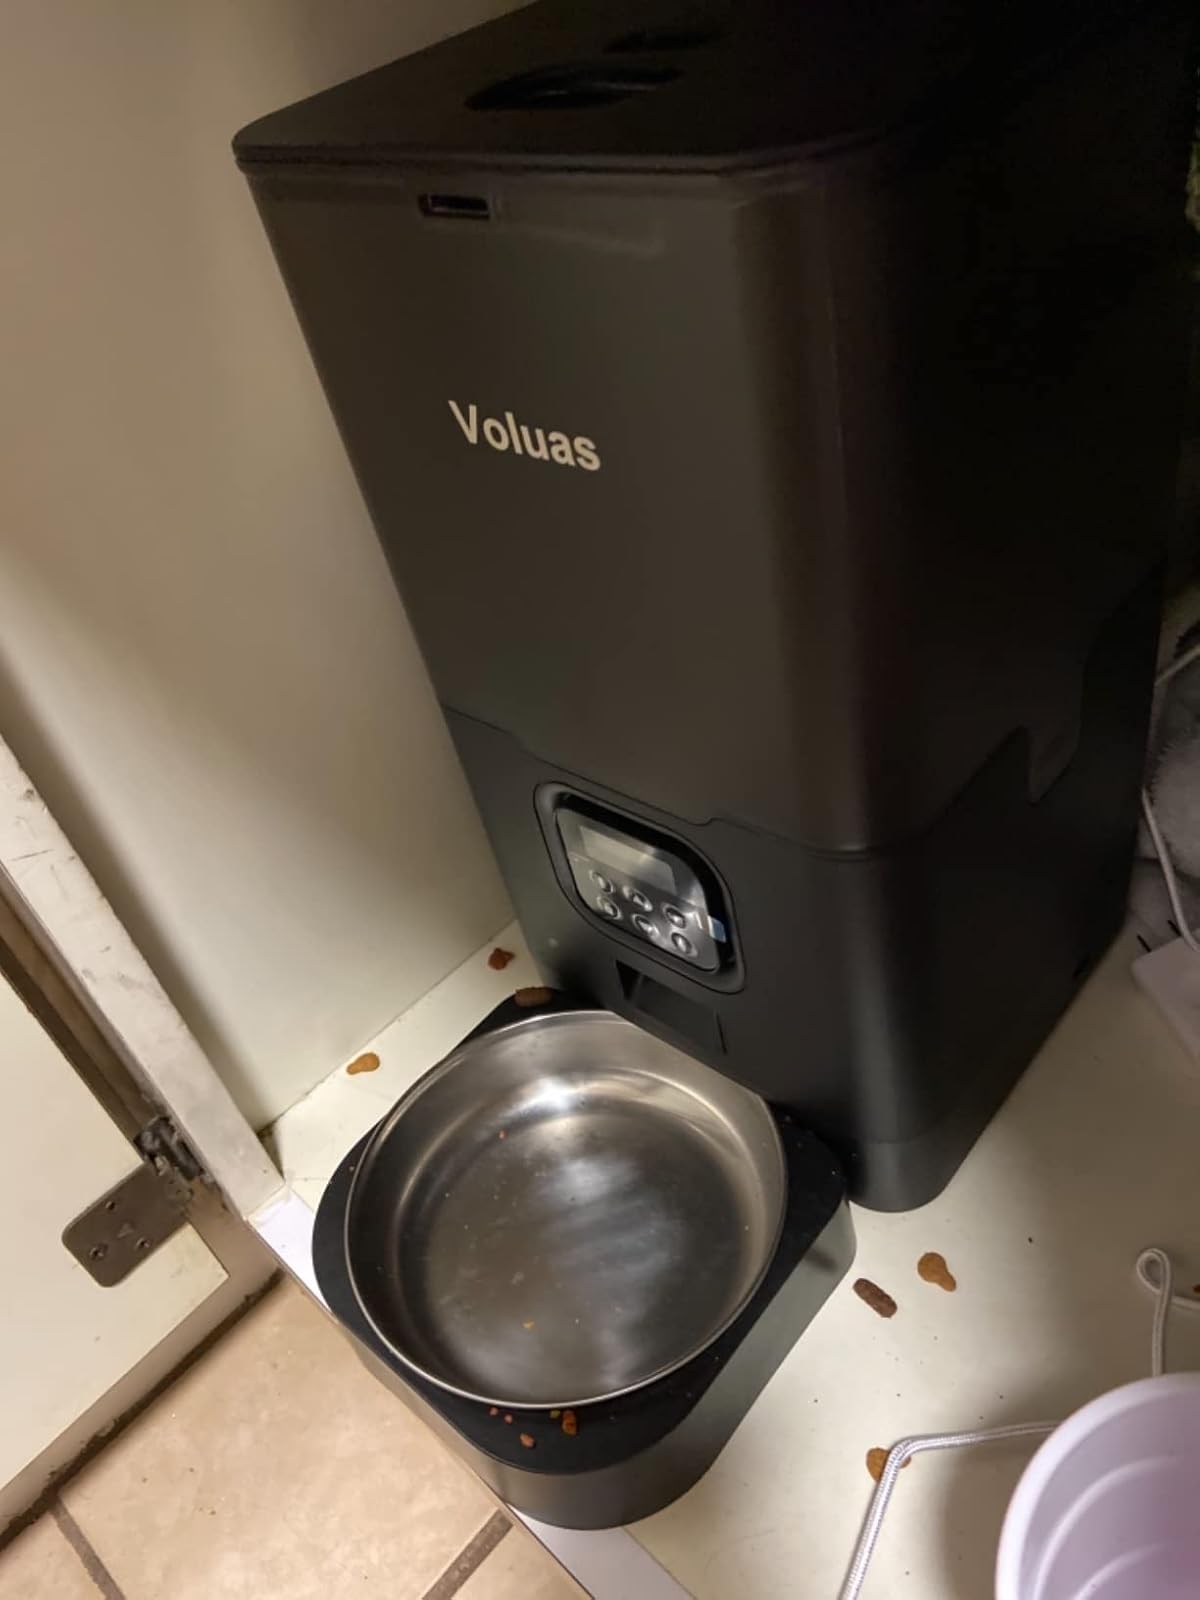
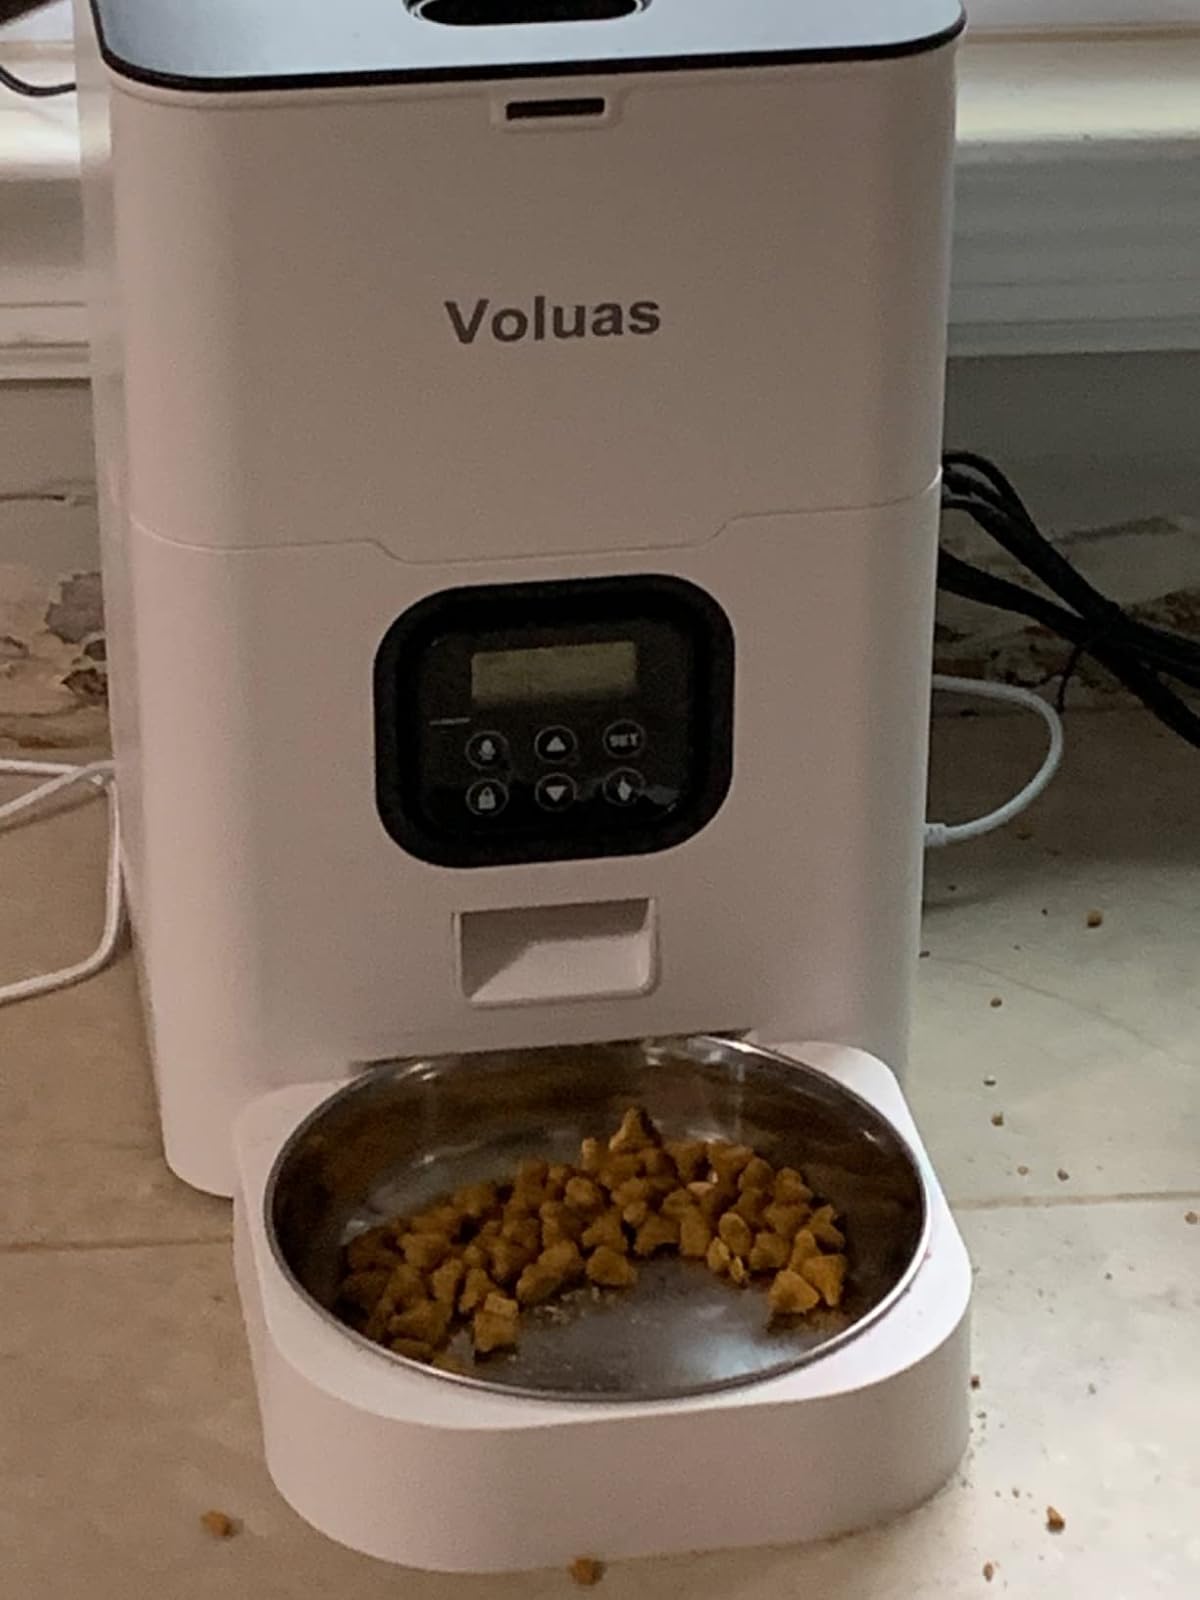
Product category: items_feeder
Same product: no